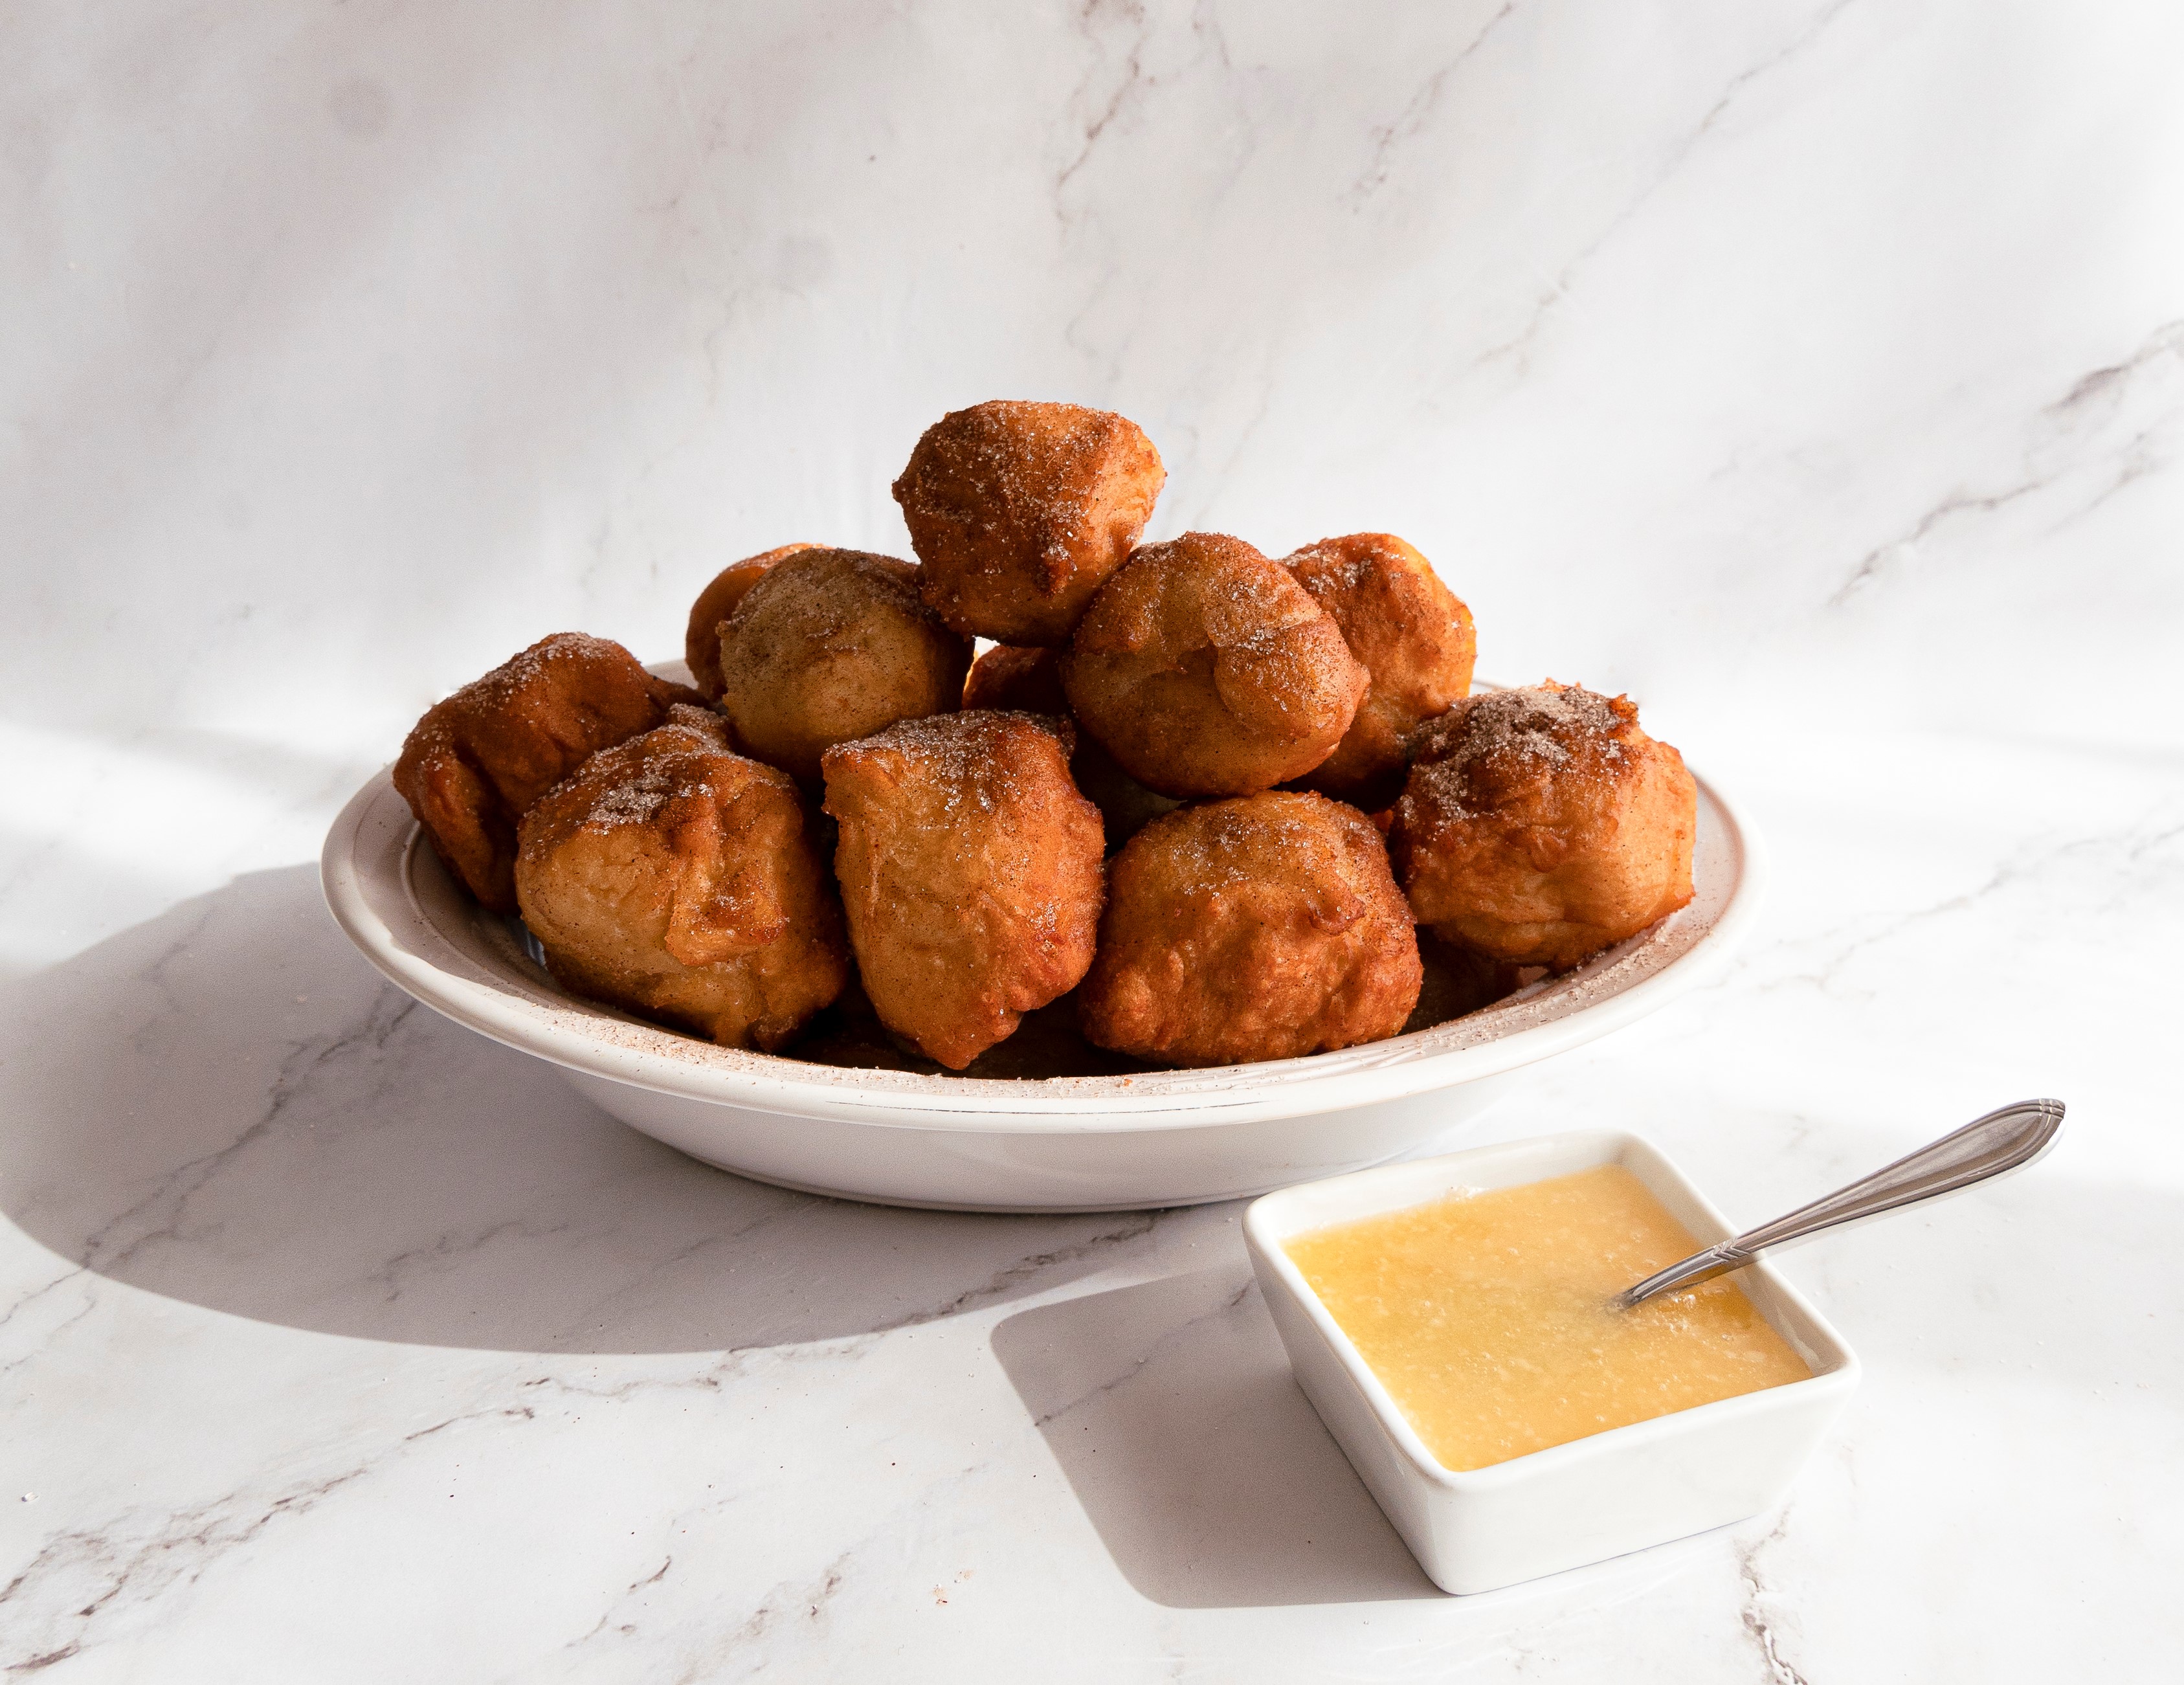
food, tableware, ingredient, dishware, recipe, cuisine, dish, plate, baked goods, serveware, produce, oliebol, staple food, Tahu goreng, finger food, bu uelo, sweetness, Sata andagi, Romano cheese, fish ball, sugar, natural foods, Pommes dauphine, sicilian cuisine, superfood, still life photography, kitchen utensil, Bonda, zeppole, comfort food, dessert, side dish, Dutch cuisine, dairy, snack, croquette, falafel, Sheep milk cheese, fried food, bowl, cheese, processed cheese, cheddar cheese, platter, junk food, Food group, vegetarian food, financier, fast food